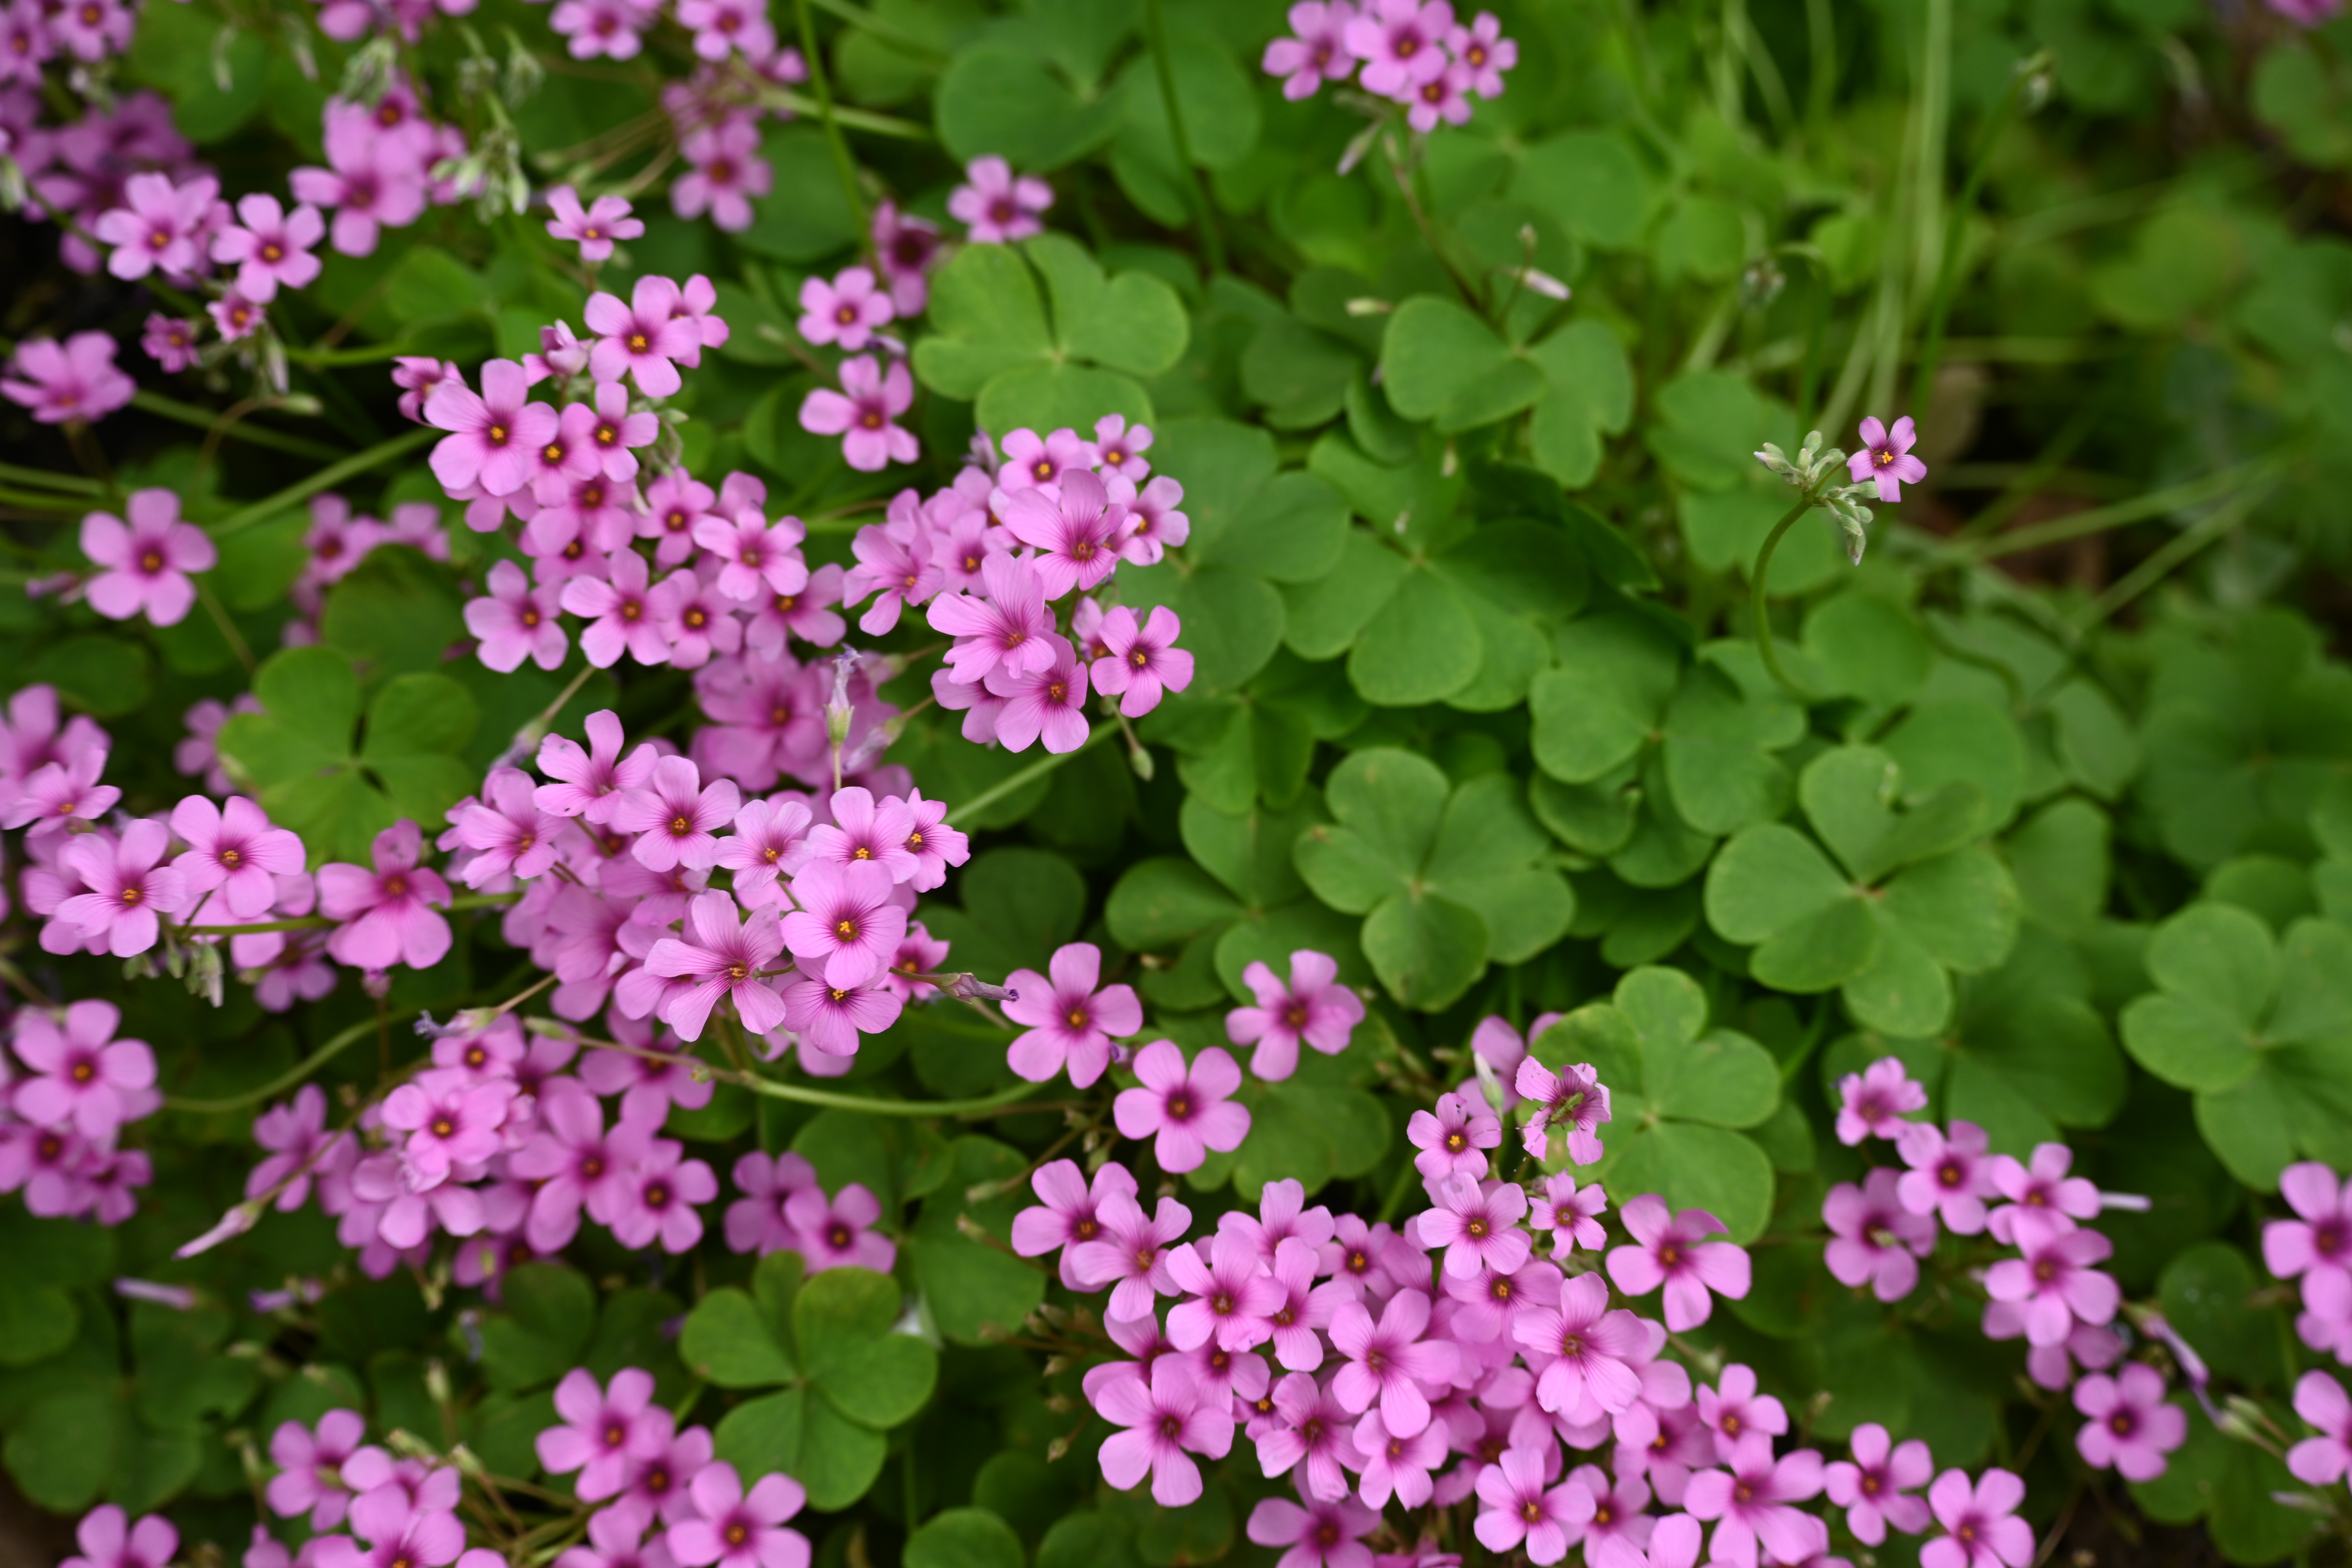
pink, flowers, tiny, green, shamrocks, nature, outdoors, texas, Scroggins, nikon, NikonZ50, flower, plant, leaf, petal, botany, vegetation, terrestrial plant, grass, groundcover, magenta, flowering plant, annual plant, shrub, subshrub, herbaceous plant, wildflower, pink family, perennial plant, wood sorrel family, lantana, cornales, impatiens, geranium